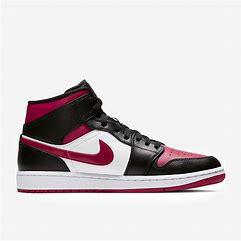
Brand: Jordan
Model: Air 1 Mid Retro Basketball